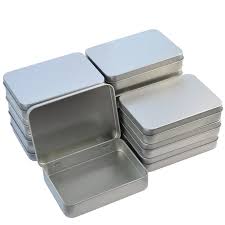
Label: metal